Grunts!

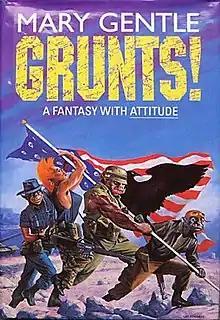
First edition

Grunts! (1992), titled "Grunts" in at least one edition, is a satiric fantasy novel by British writer Mary Gentle. Deviating typical secondary world genre fantasy, conventional elements such as orcs and elves, magic and medieval weaponry are present, but with black comedy and graphic description of violence, frequently depicting scenes "over the top."